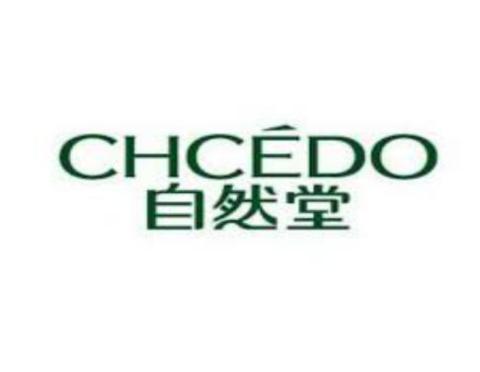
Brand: chando
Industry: Necessities